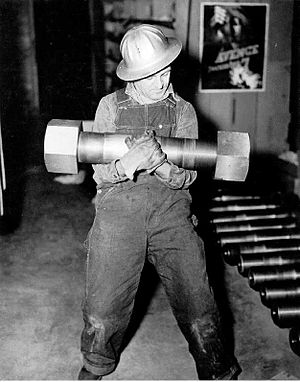
Bolt
En større bolt med møtrik.
En bolt, også kaldet en maskinskrue, er et skaft med hoved. Skaftet har en skruelinjeformet rille på sin overflade som passer til en møtrik med utilspidsende gevind.